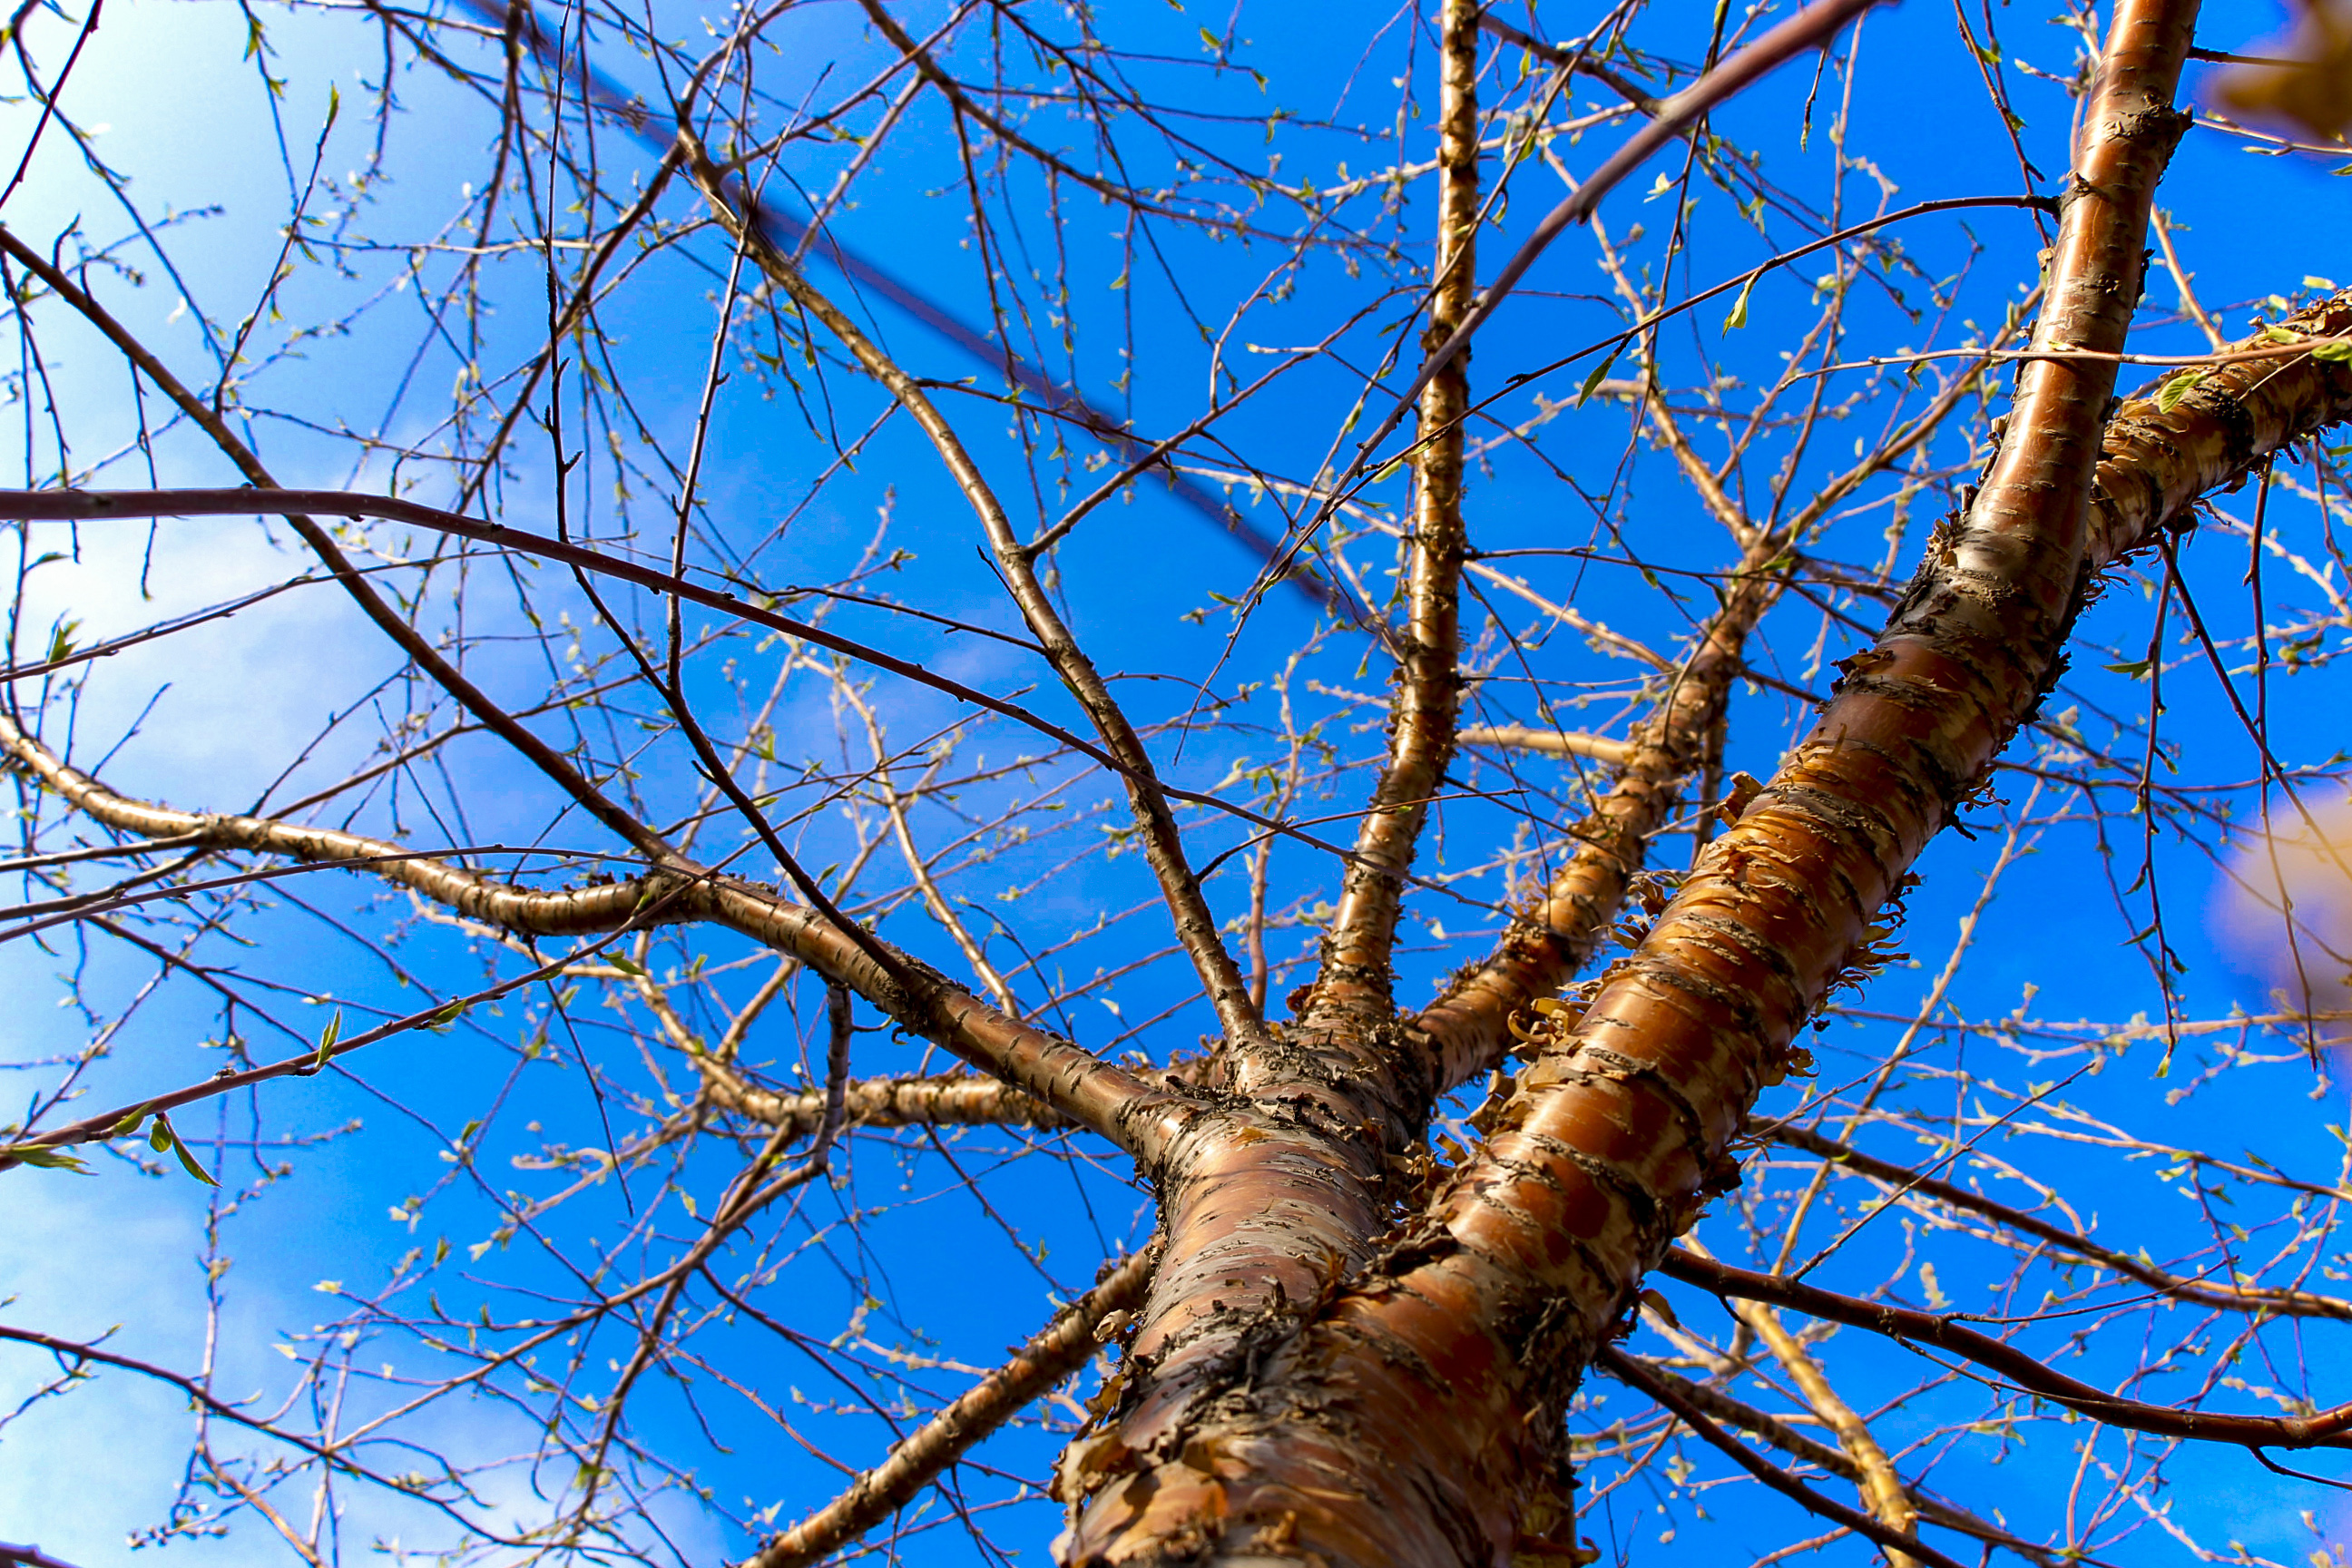
tree, sky, branch, blue, woody plant, leaf, plant, twig, trunk, deciduous, spring, birch, blossom, plant stem, winter, plane tree family, larch, birch family